Cathedral of the Annunciation, Moscow

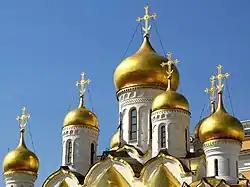
The gilded onion domes of the Annunciation Cathedral

Compared with the other two major Kremlin cathedrals, the Annunciation Cathedral has slightly smaller dimensions. The cathedral was built of brick, with facades of white limestone that are dressed and decorated.